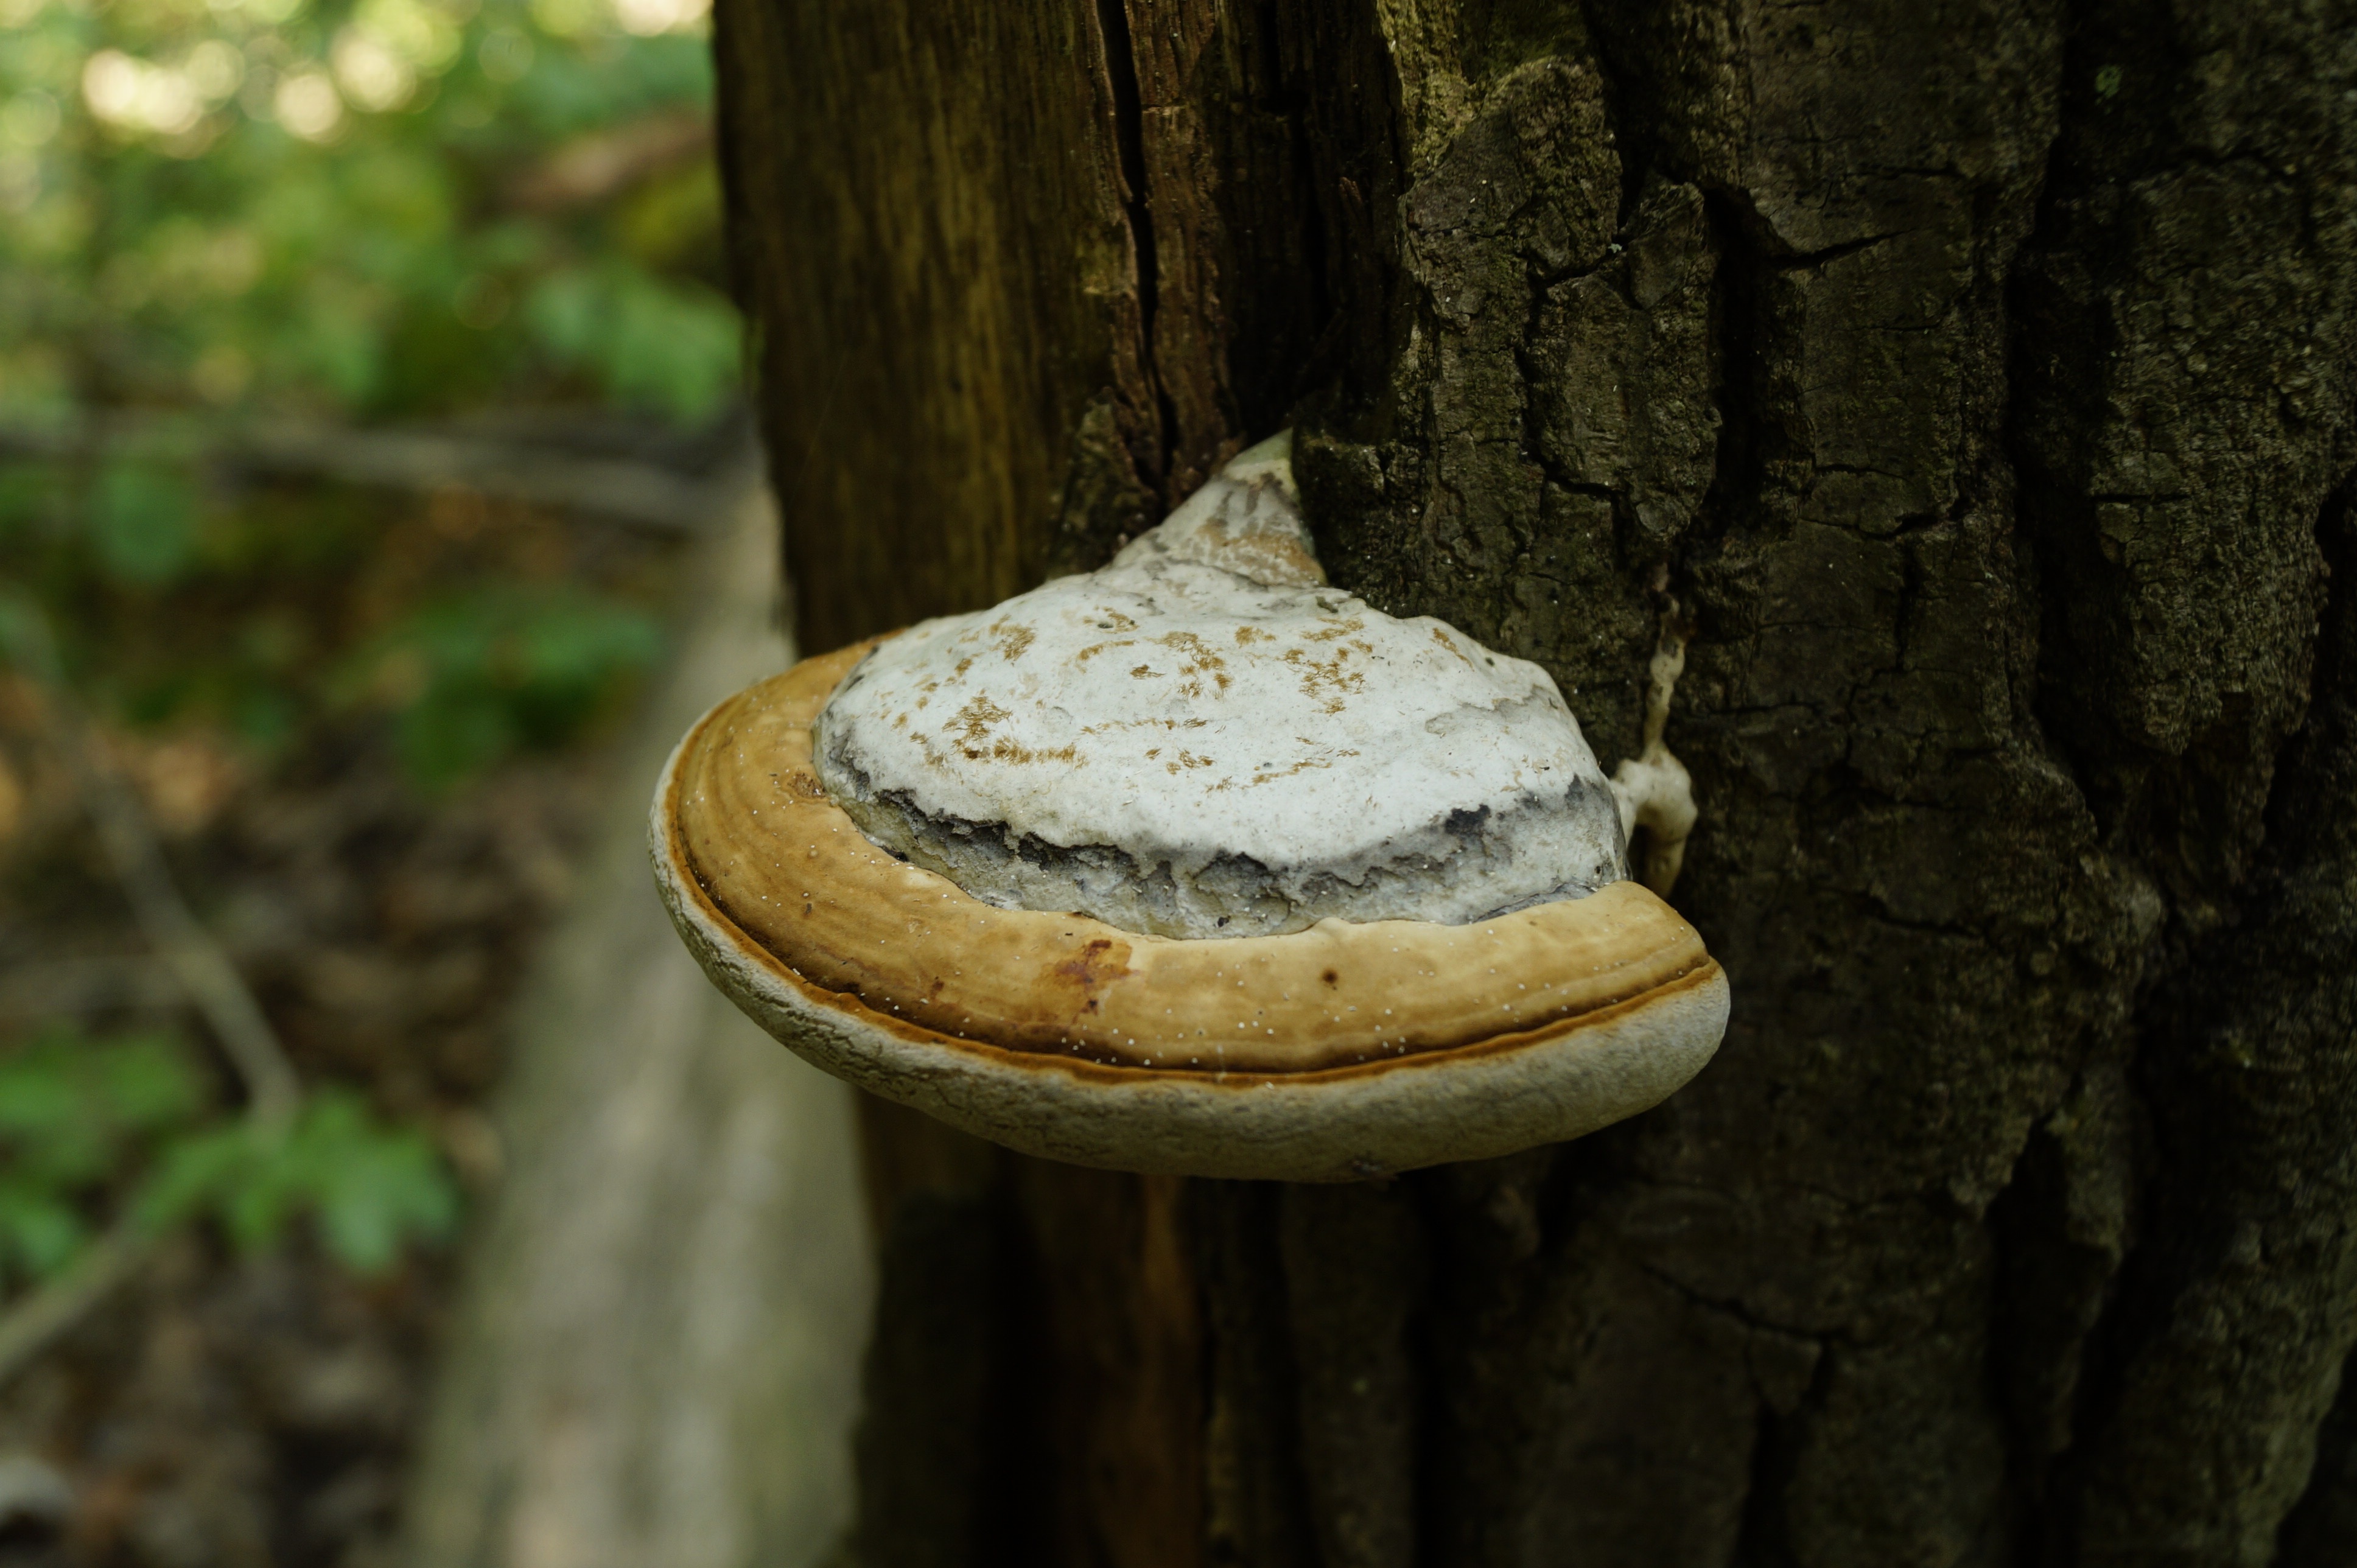
tree, nature, forest, plant, wood, leaf, trunk, autumn, soil, mushroom, flora, fauna, close up, fungus, woodland, habitat, bolete, macro photography, oyster mushroom, woody plant, medicinal mushroom, agaricomycetes, penny bun